Bruno Martins Indi

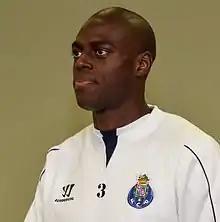
Martins Indi with Porto in 2014

Rolando Maximiliano "Bruno" Martins Indi (born 8 February 1992) is a Dutch professional footballer who plays as a defender for Eredivisie club AZ and the Netherlands national team.